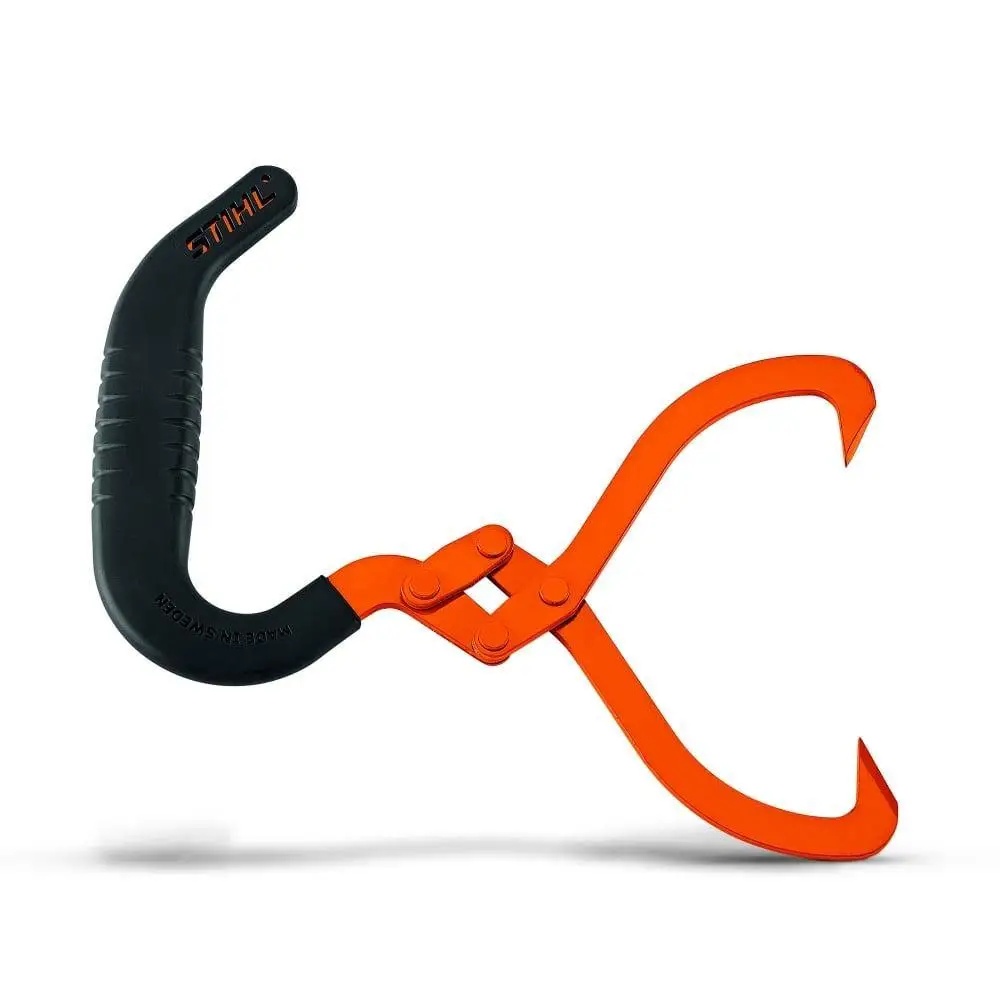
Stihl FP20 Hand Lifting Tongs
For lifting and moving wood, with an angled comfort handle. Features Hardened tips Jaw size 20cm Made from high quality, hardened steel Plastic handle for greater user comfort Part number 00008813005
Brand: Stihl
Category: Business & Industrial > Forestry & Logging > Forestry & Logging Tools > Log Tongs